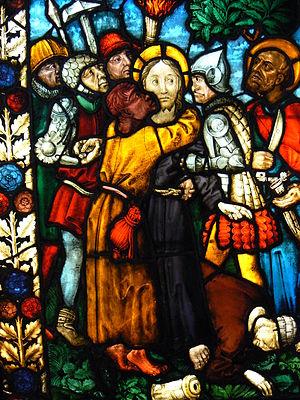
Vitrail du baiser de Judas, musée de Haguenau
Le Musée historique de Haguenau est un musée situé dans la ville éponyme du département du Bas-Rhin.
La trahison est le fait d'abandonner, de livrer à ses ennemis ou de tromper la confiance d'un groupe, d'une personne ou de principes.